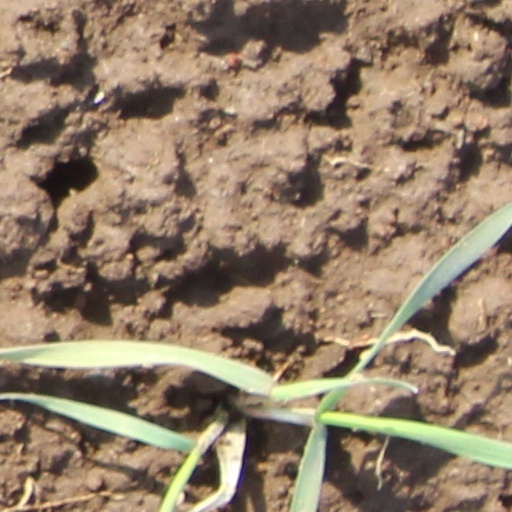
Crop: wheat